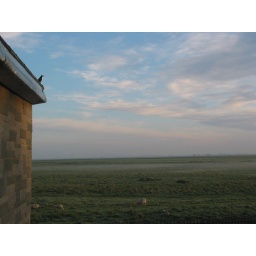
A sheep and a bird building a nest, near Camber Sands, Sussex, England